Ordovician

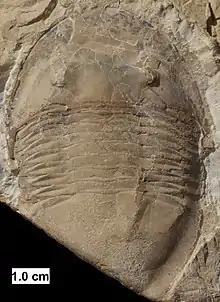
The trilobite "Isotelus" from Wisconsin

For most of the Late Ordovician life continued to flourish, but at and near the end of the period there were mass-extinction events that seriously affected conodonts and planktonic forms like graptolites. The trilobites Agnostida and Ptychopariida completely died out, and the Asaphida were much reduced. Brachiopods, bryozoans and echinoderms were also heavily affected, and the endocerid cephalopods died out completely, except for possible rare Silurian forms. The Ordovician–Silurian extinction events may have been caused by an ice age that occurred at the end of the Ordovician Period, due to the expansion of the first terrestrial plants, as the end of the Late Ordovician was one of the coldest times in the last 600 million years of Earth's history.